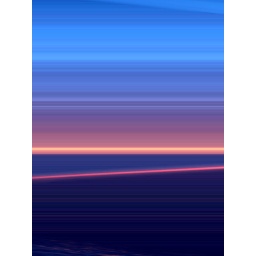
red sky in morning